Gripsholm Castle

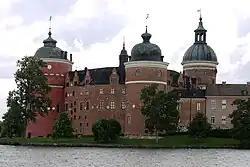
Water view of the castle

Gripsholm Castle is a castle in Mariefred, Södermanland, Sweden. It is located by Lake Mälaren in south central Sweden, in the municipality of Strängnäs, about 60 km west of Stockholm. Since Gustav I Vasa, Gripsholm has belonged to the Swedish royal family and was used as one of their residences until the 18th century. It is now a museum, but is still considered to be a palace at the disposal of the King and as such it is part of the Crown palaces in Sweden.